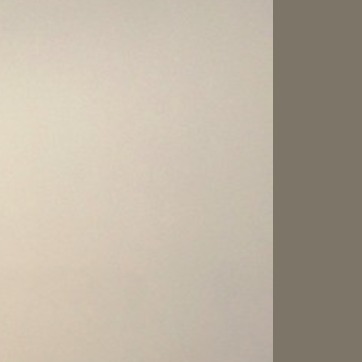
Material: painted